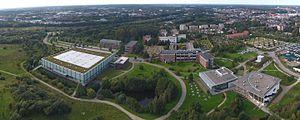
La Flens-Arena est une salle omnisports située à Flensbourg dans le Land de Schleswig-Holstein en Allemagne. La salle est principalement utilisée pour les rencontres de handball, notamment par le club résident du SG Flensburg-Handewitt.